2007 Texas Longhorns football team

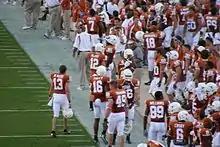
Texas sideline prior to TCU game

Starting Longhorn defensive end Brian Orakpo injured his right knee during the game. The team reported Orakpo did not need surgery but that it was uncertain when he would return.